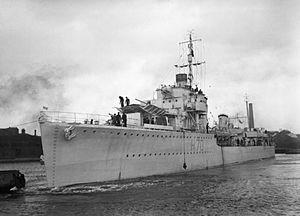
La Classe E et F est un groupe de 18 destroyers de la Royal Navy commandé dans les années 1930.
Le HMS Fortune est un destroyer de classe F lancé pour la Royal Navy en 1934.